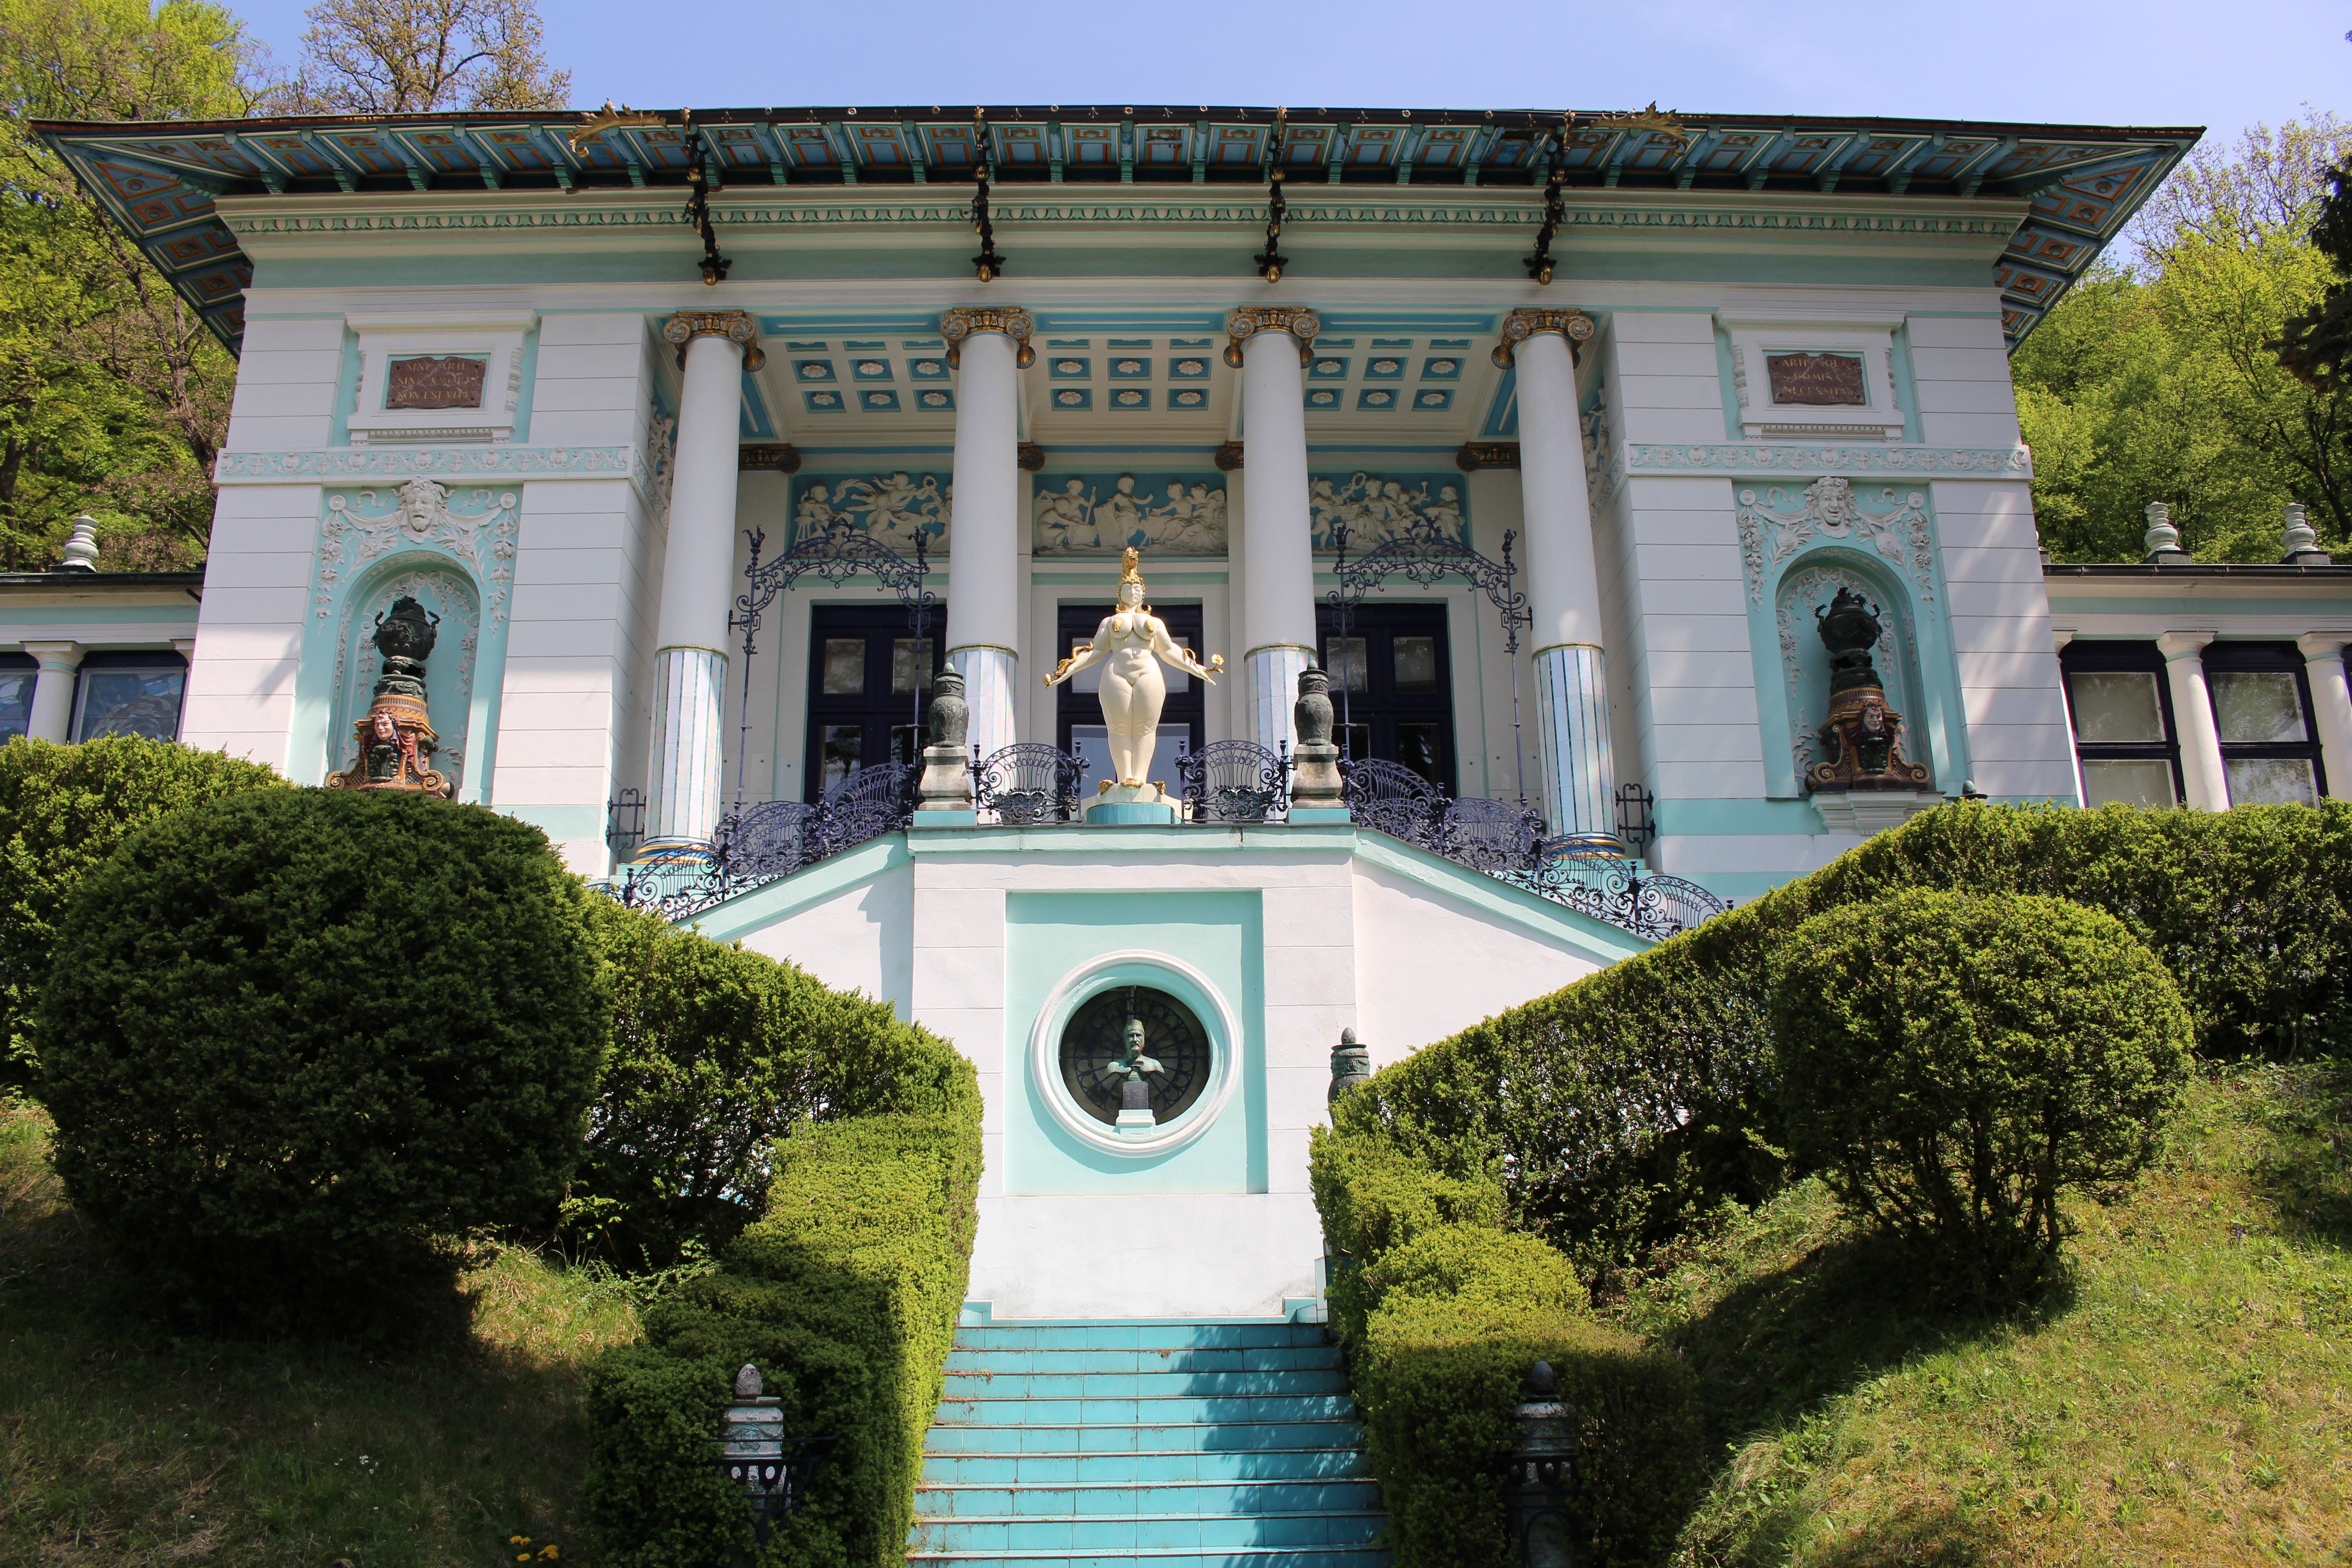
architecture, villa, mansion, house, building, chateau, palace, home, landmark, facade, chapel, austria, vienna, culture, estate, art nouveau, historically, ernst fuchs, otto wagner